Bill T. Gross

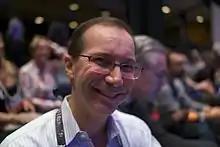

Gross grew up in Encino, California and graduated with a Bachelor of Science in mechanical engineering from the California Institute of Technology.